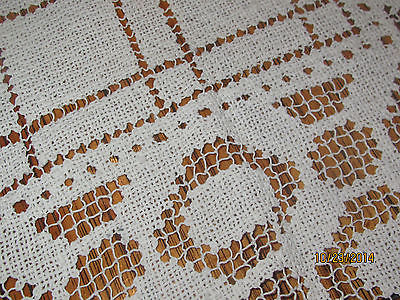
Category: table